My Bromance

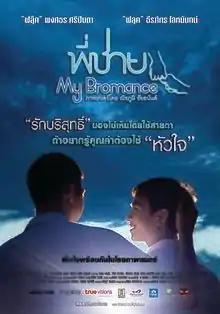
Theatrical movie poster

My Bromance (Thai title: " My Bromance", Phi Chai My Bromance), is a 2014 Thai movie starring Teerapat Lohanan and Pongsatorn Sripinta. The movie's director is Nitchapoom Chaianun. The film was filmed in 2013 and premiered on February 20, 2014. The movie was categorized as Drama and was filmed primarily in Chiang Mai, Thailand.